Geddy Lee

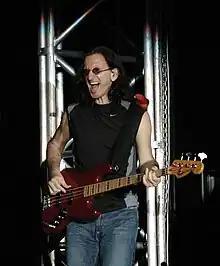
Lee performing in 2004

Lee began playing music in school when he was 10 or 11 and received his first acoustic guitar at 14. In school, he first played drums, trumpet and clarinet. However, learning to play instruments in school was not satisfying to Lee, and he took basic piano lessons independently. His interest increased dramatically after listening to some of the popular rock groups at the time. Early influences included Jack Bruce of Cream, John Entwistle of The Who, Jeff Beck, and Procol Harum. "I was mainly interested in early British progressive rock", said Lee. "That's how I learned to play bass, emulating Jack Bruce and people like that." Bruce's style of music was also noticed by Lee, who liked that "his sound was distinctive – it wasn't boring." Lee has also been influenced by Paul McCartney, Chris Squire, and James Jamerson.